French invasion of Egypt and Syria

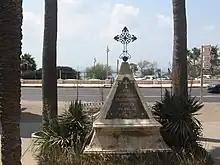
The monument to Napoleon's soldiers at Stella Maris Monastery, Haifa

The initial successes ended before the city of Acre. With the support of the British, who reached Acre on 15 March, the city's defences were strengthened. In addition, the Royal Navy managed to muster the French flotilla transporting the ammunition and cannons Without his siege guns, Napoleon had to resort to more time-consuming methods of besieging the city.